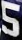
Number: 5